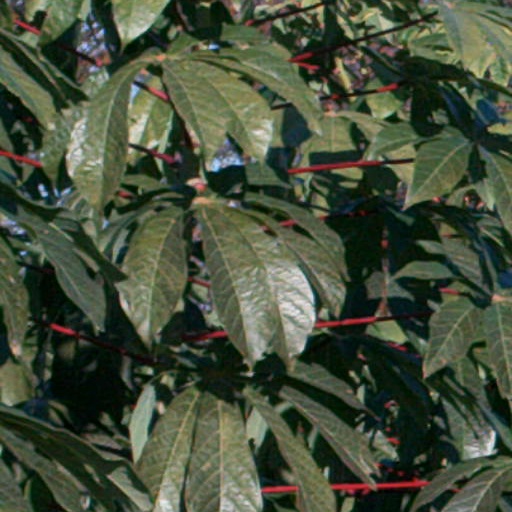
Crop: cassava